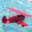
Label: airplane